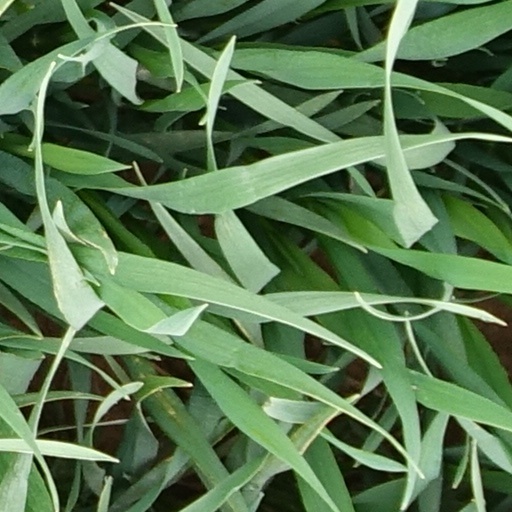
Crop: wheat